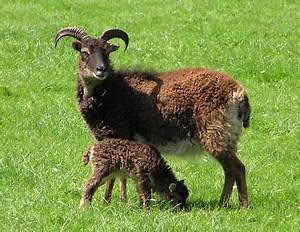
Label: pecora